James R. Young (Pennsylvania politician)

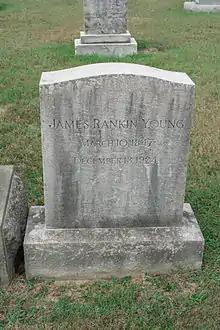
Grave of James Rankin Young at Glenwood Cemetery.

He was a resident of Washington, D.C., until his death. He was interred at Glenwood Cemetery in Washington, D.C.